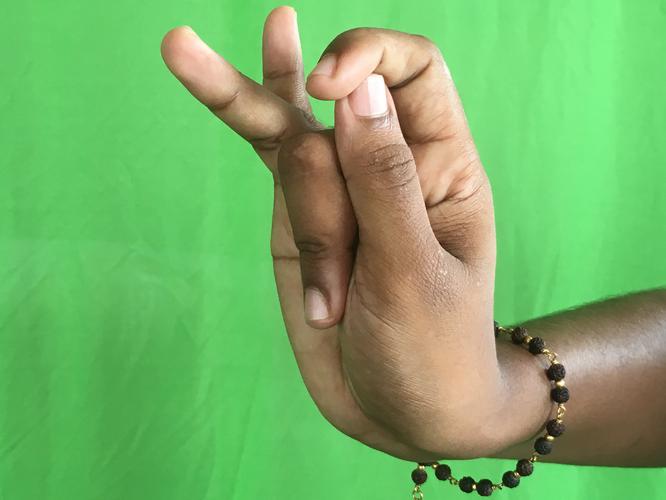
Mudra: Katakamukha_3
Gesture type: single_hand